Melfa (Dogu'a Tembien)

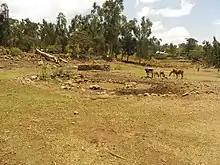
May Sa'iri water point

As there are no permanent rivers, the presence of springs is of utmost importance for the local people. The following are the springs in the tabia: